Noyers-Pont-Maugis

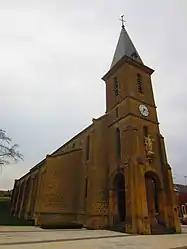
The church of Saint-Remi in Pont-Maugis

Noyers-Pont-Maugis is a commune in the Ardennes department in northern France.